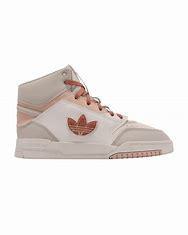
Brand: adidas
Model: Drop Step XL Skate